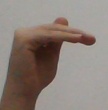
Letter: khaa